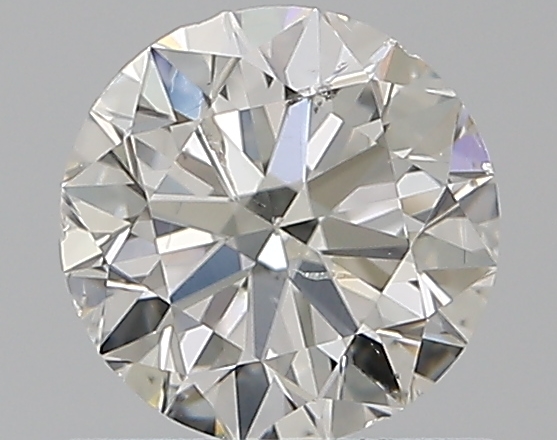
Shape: round
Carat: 0.7
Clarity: SI2
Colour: I
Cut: VG
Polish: VG
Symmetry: VG
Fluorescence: M
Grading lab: GIA
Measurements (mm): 5.58 x 5.64 x 3.49